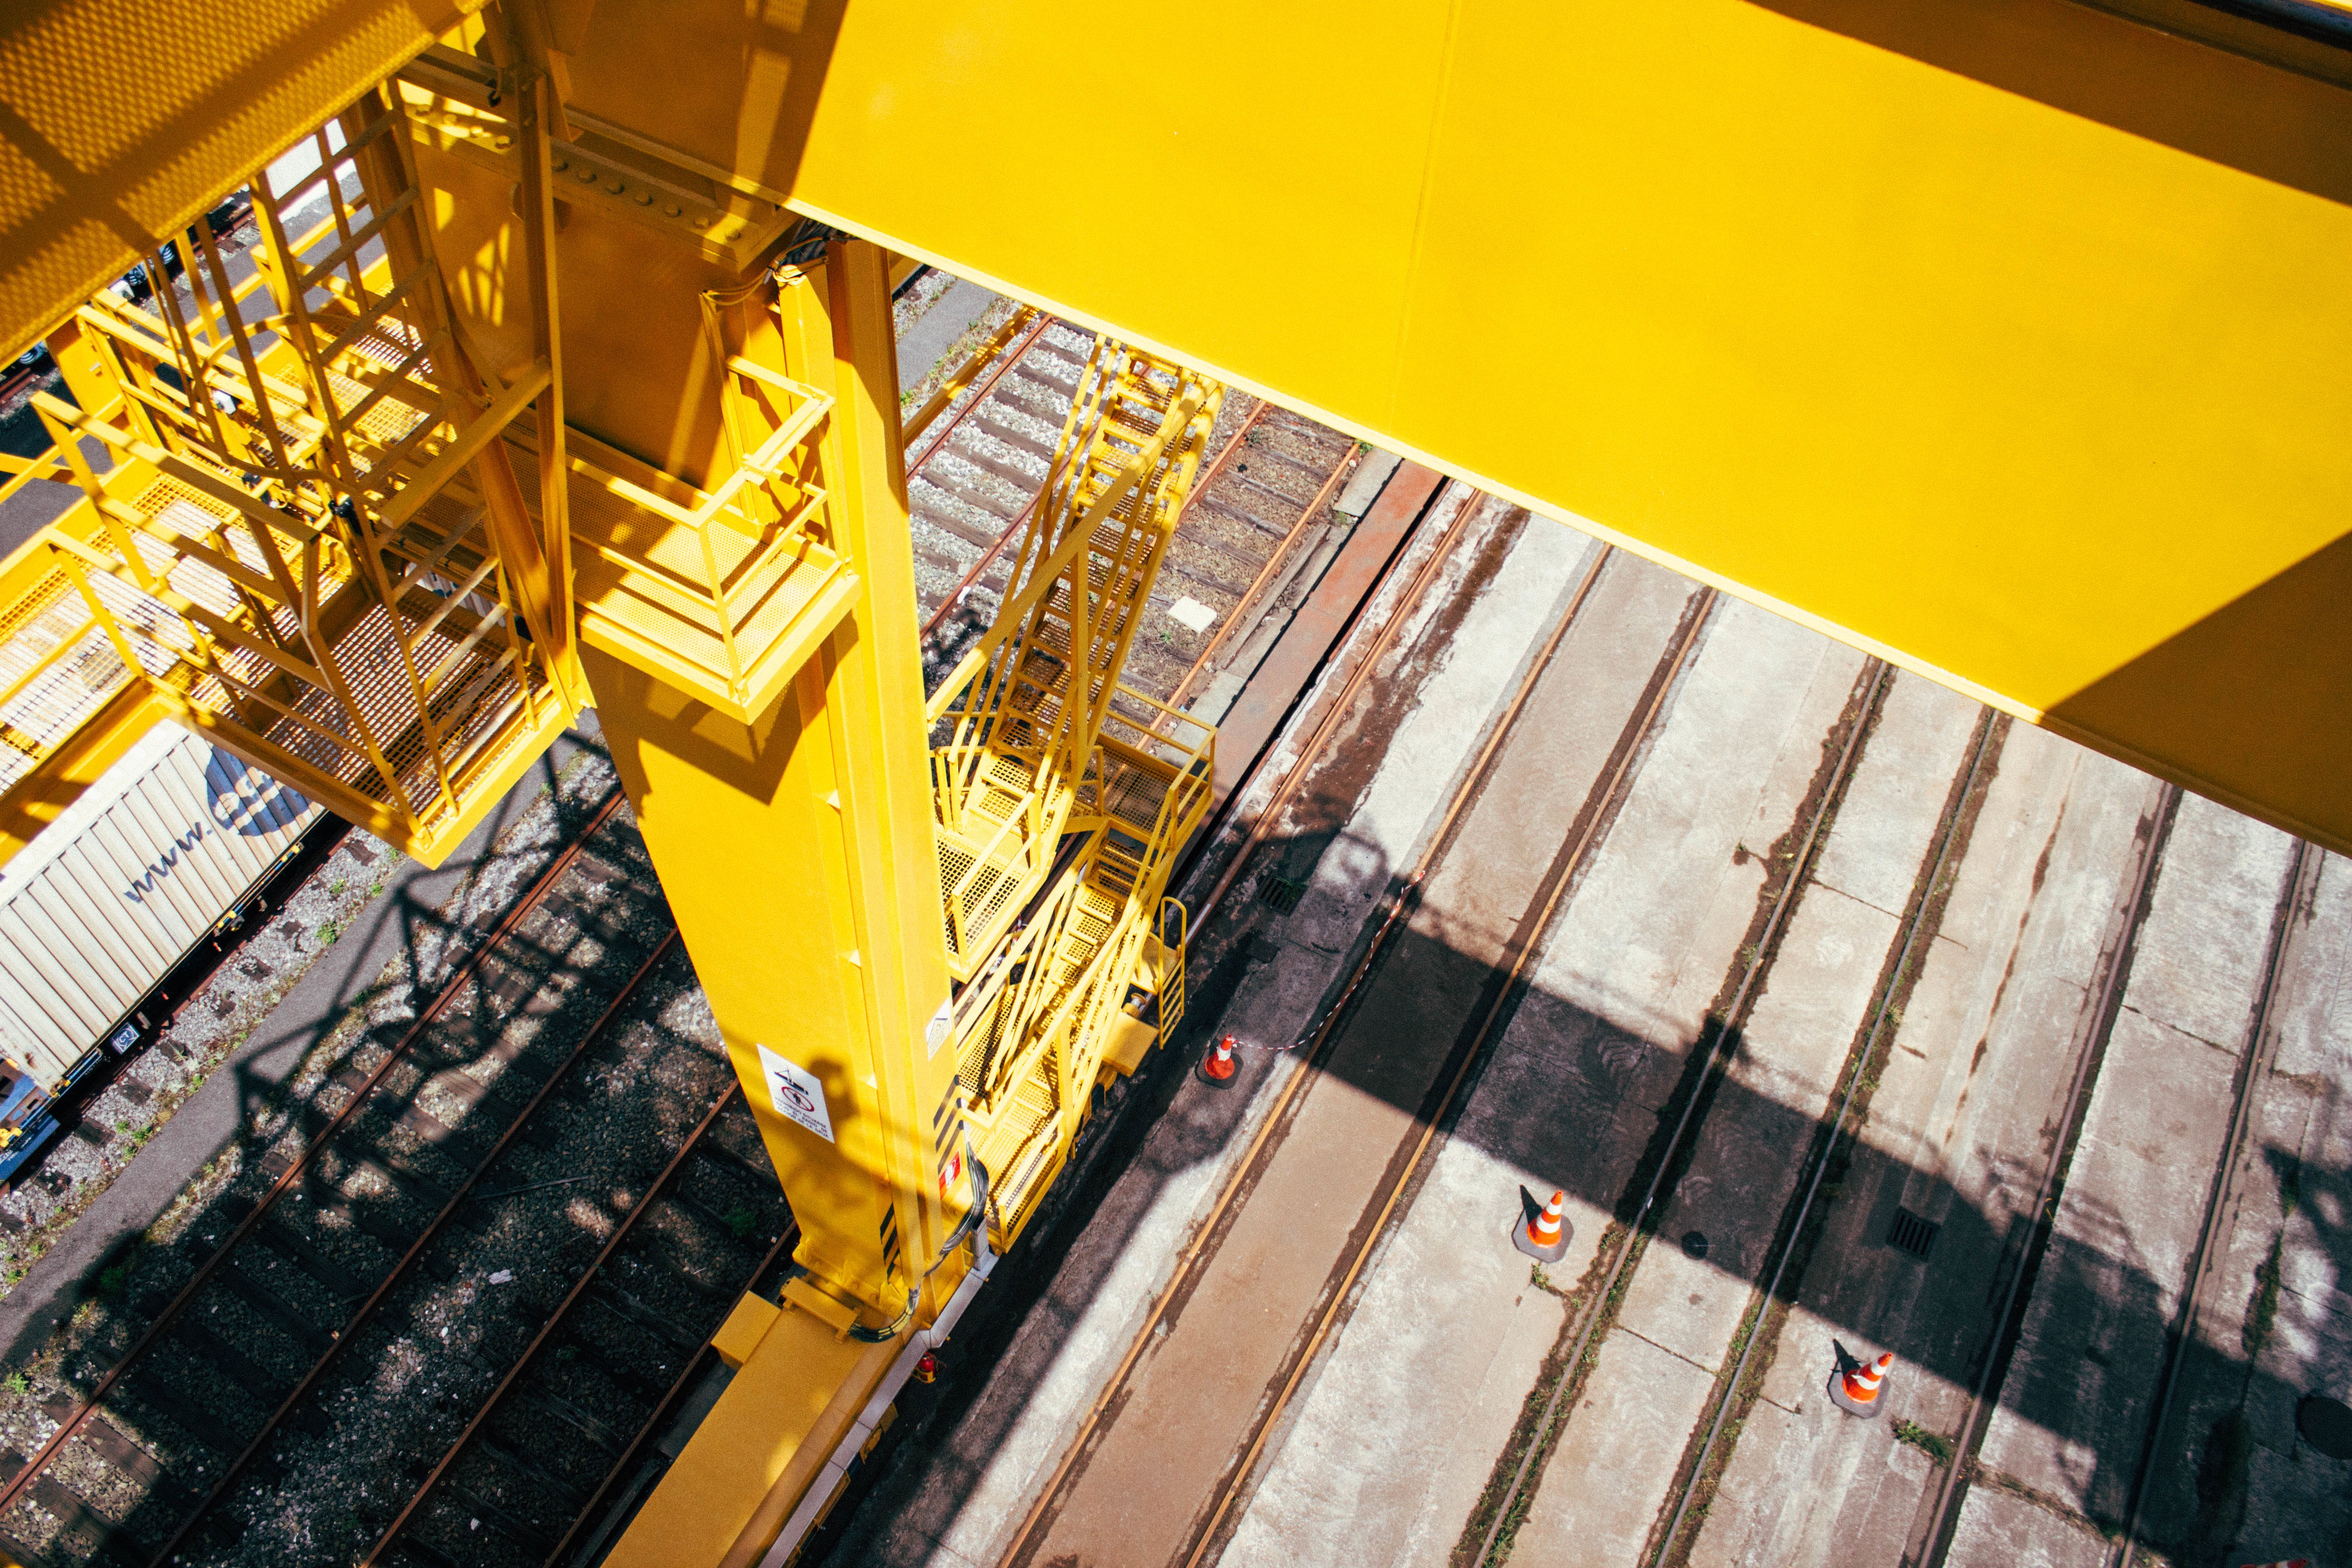
wood, color, yellow, design